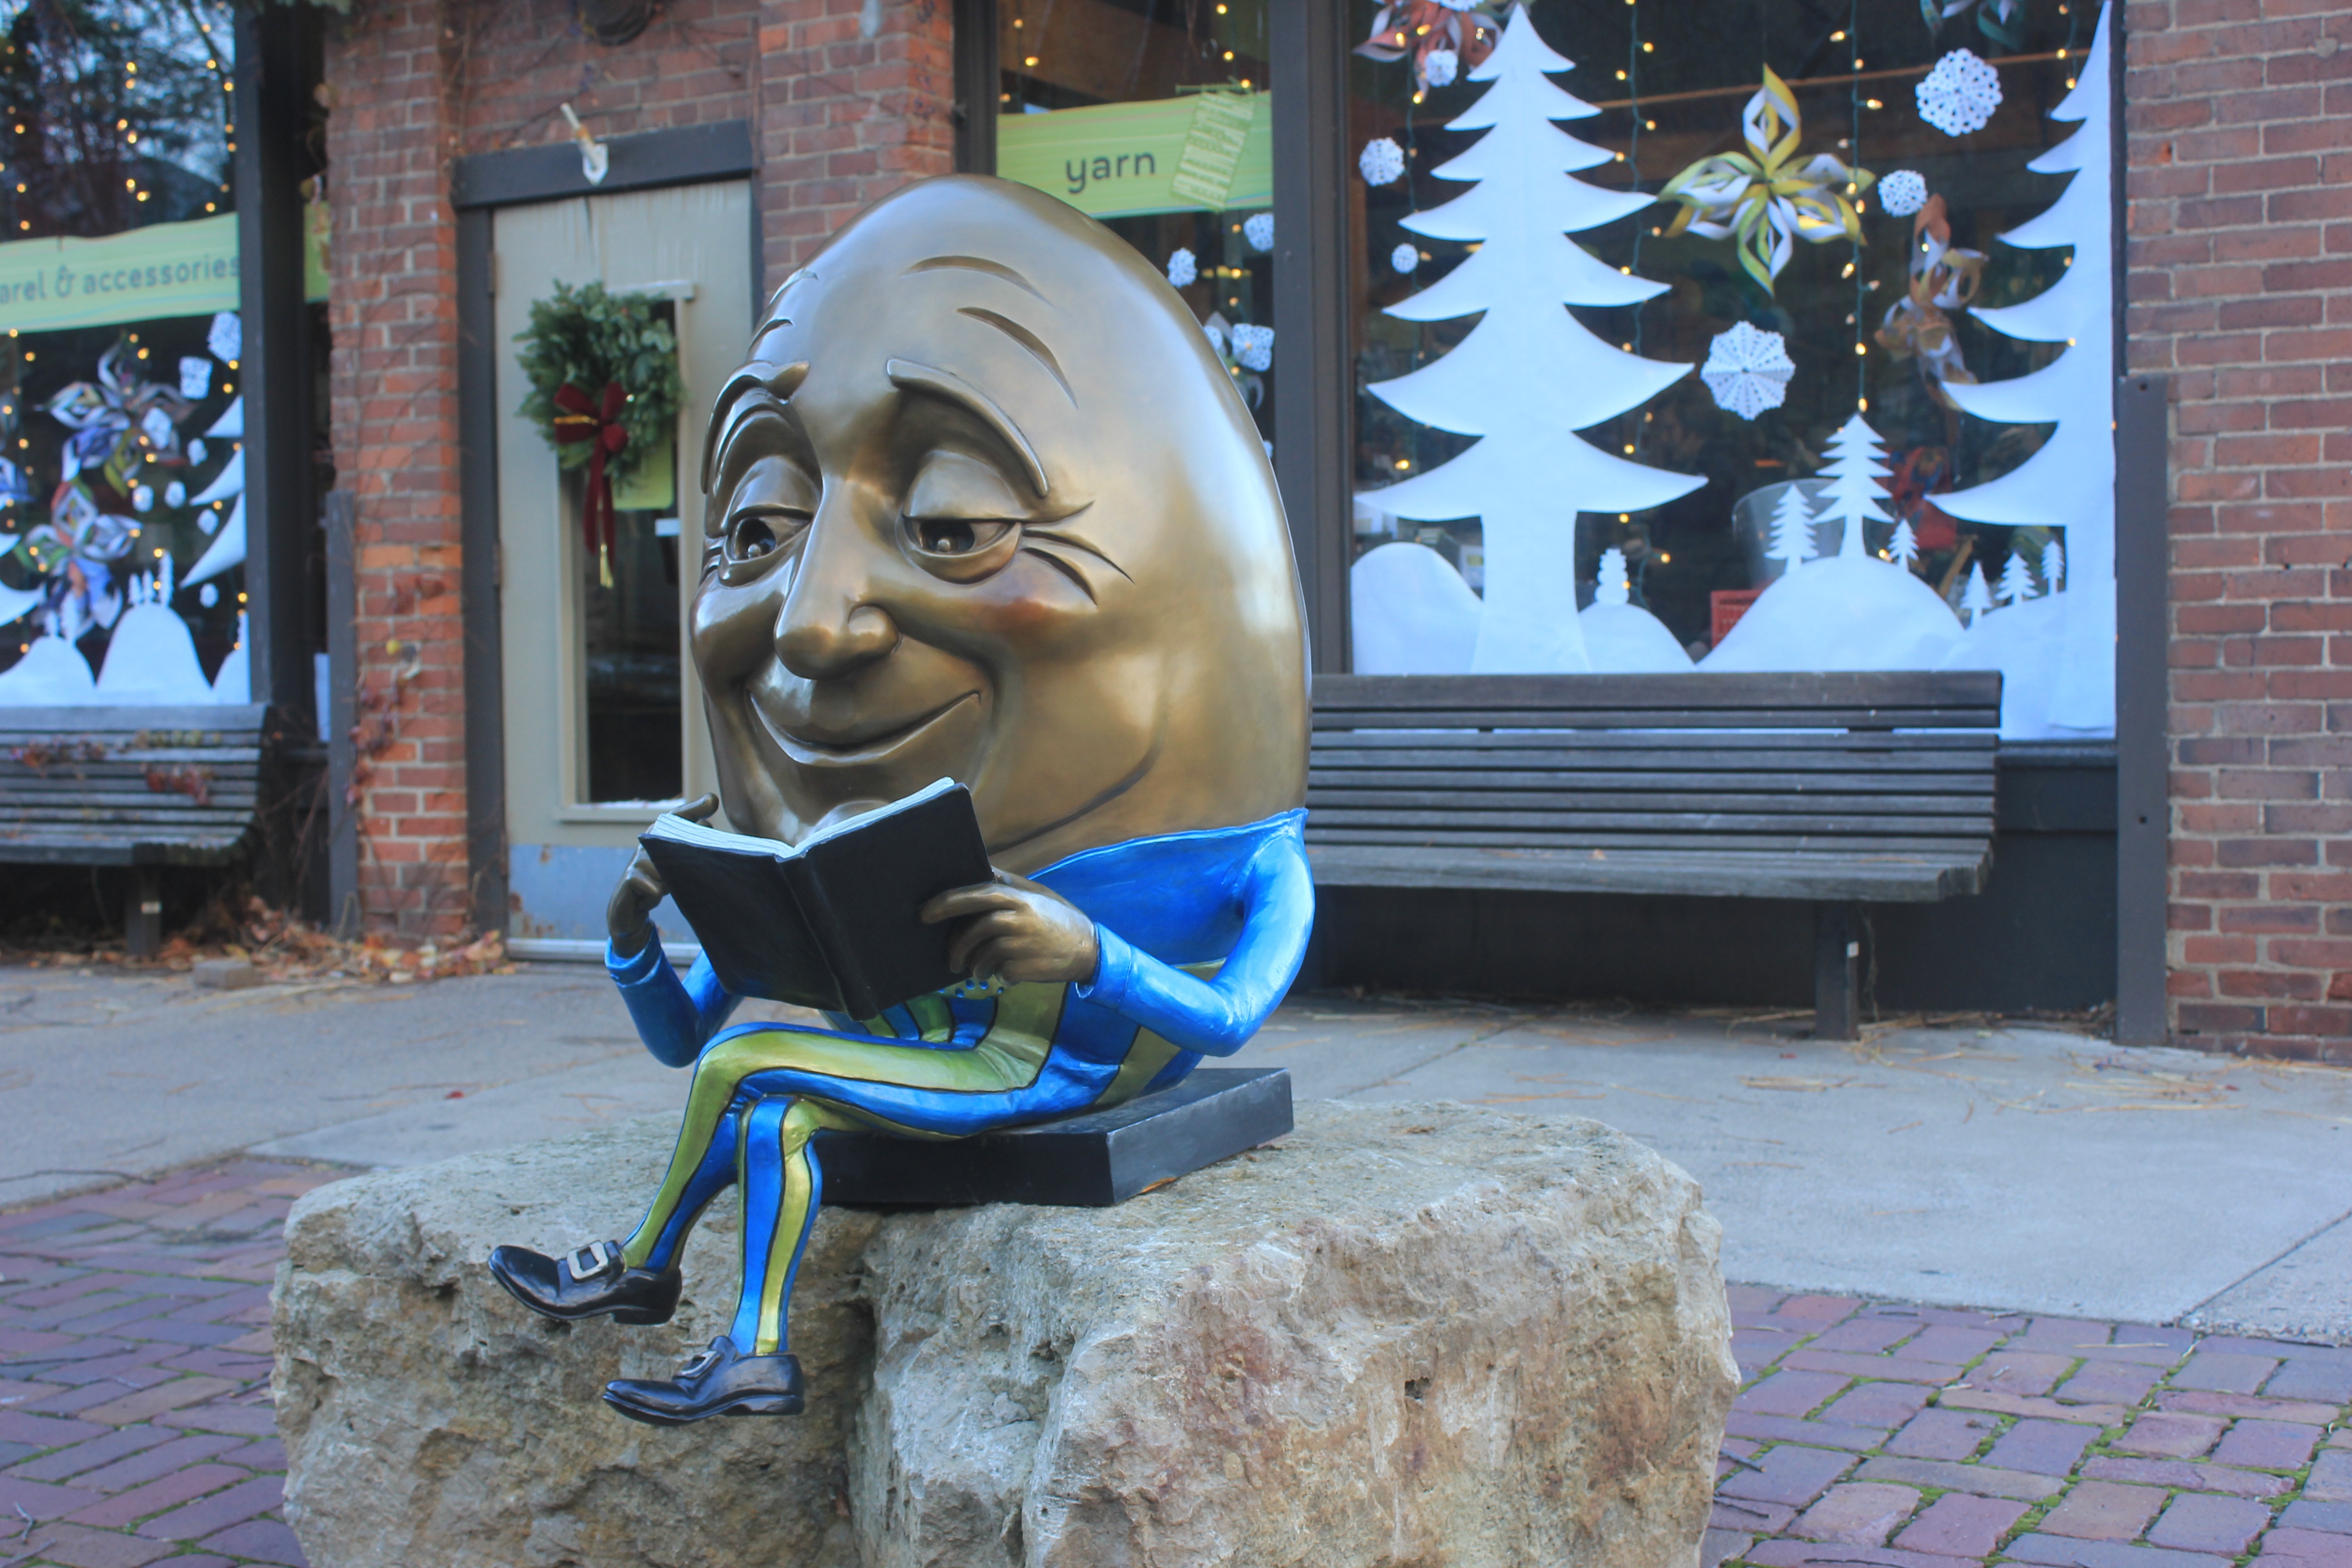
street, cute, reading, graffiti, egg, street art, sculpture, art, relaxation, holidays, mural, funny, urban area, humpty, dumpty, humpty dumpty